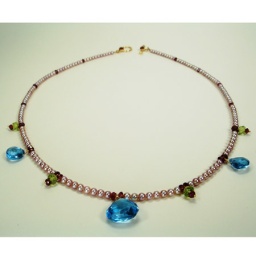
17&amp;quot; toggle necklace with fresh water pearl, peridot, rhodolite, and blue topaz in 14 karat yellow gold